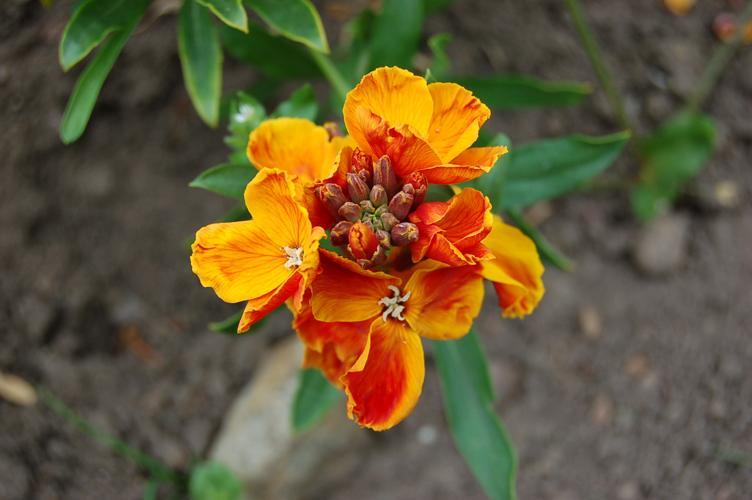
Label: wallflower